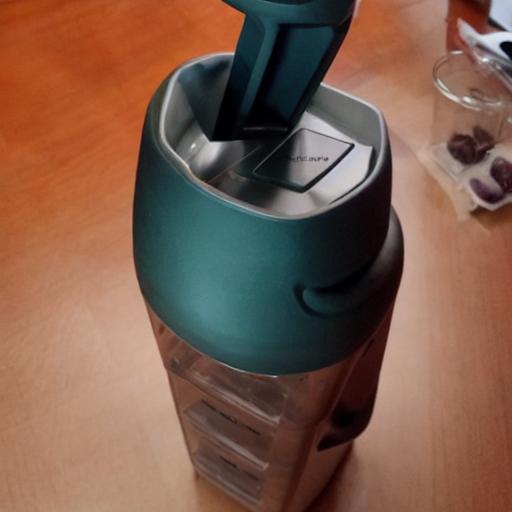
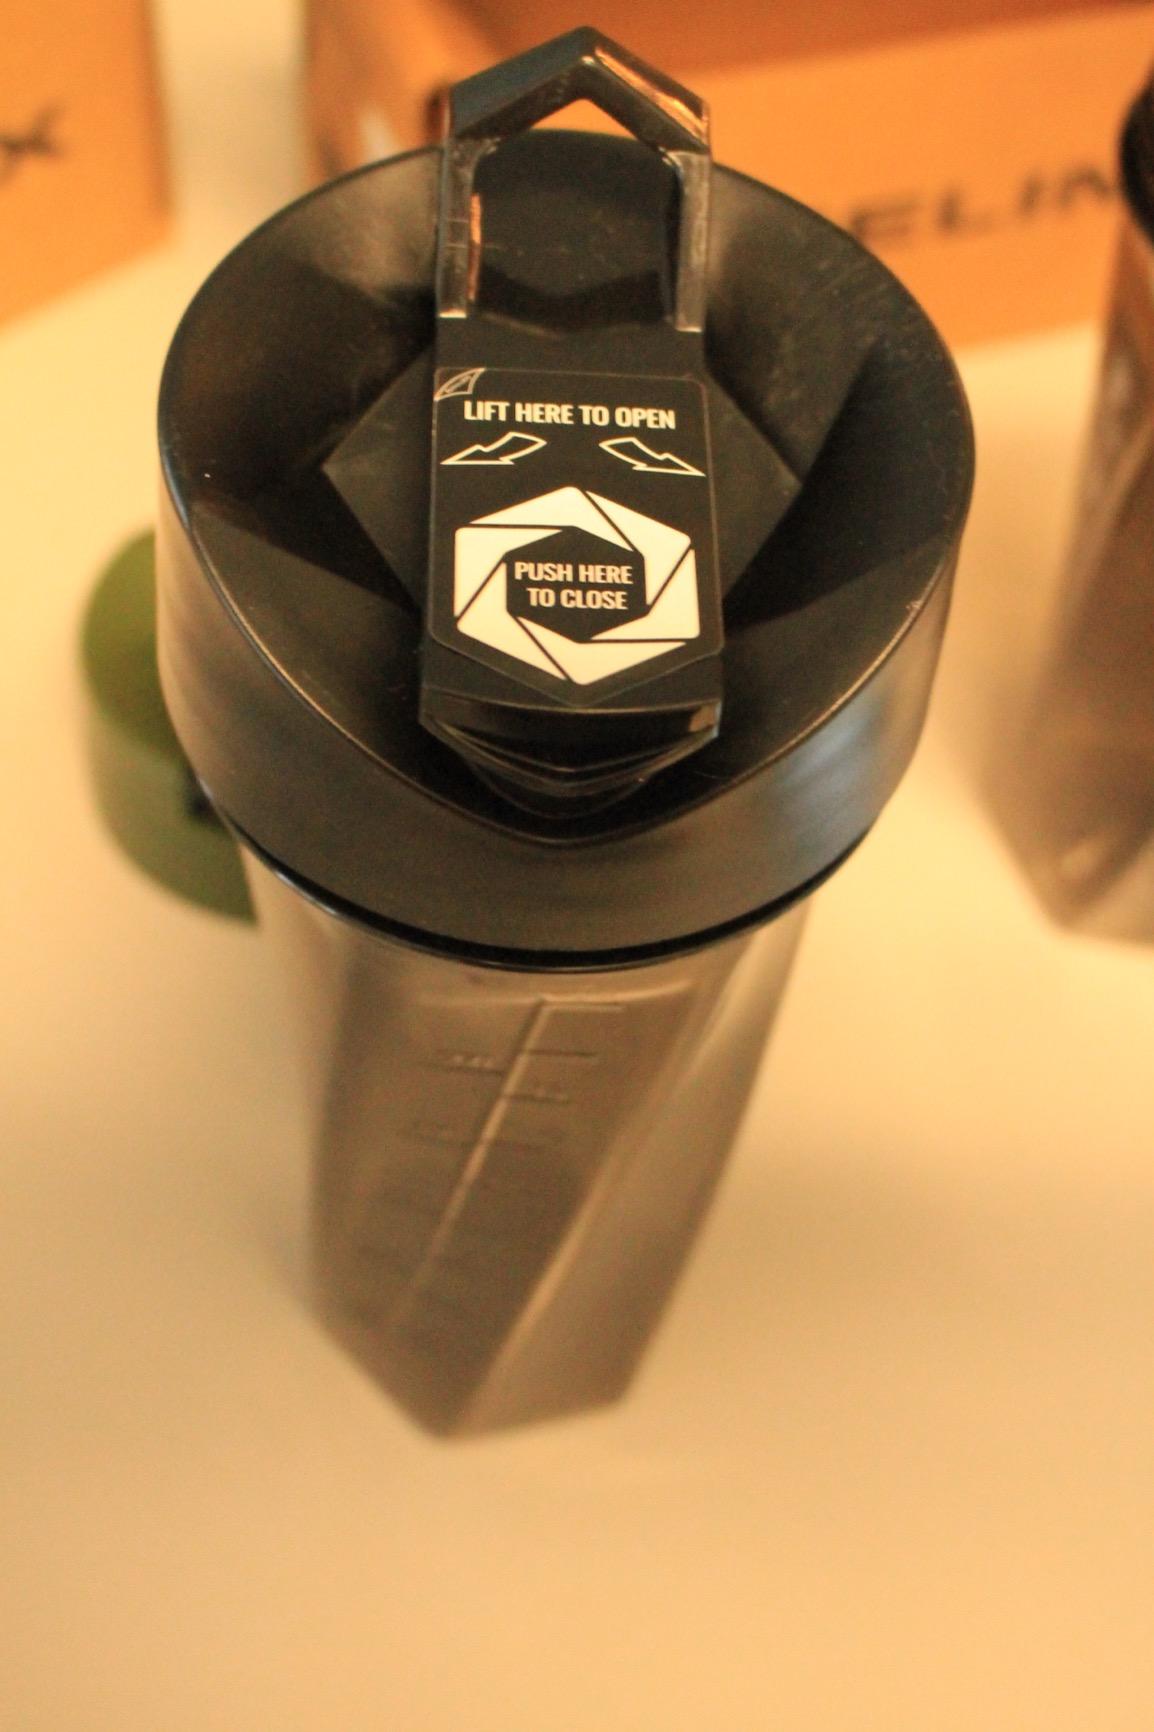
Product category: items_blender
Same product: no